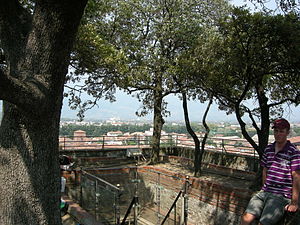
Torre Guinigi
Den hængende have på toppen af Torre Guinigi.
Torre Guinigi eller Guinigitårnet er det vigtigste og mest berømte tårn i den italienske by Lucca i Toscana. Det er et typisk eksempel på sen romansk-gotisk arkitektur.